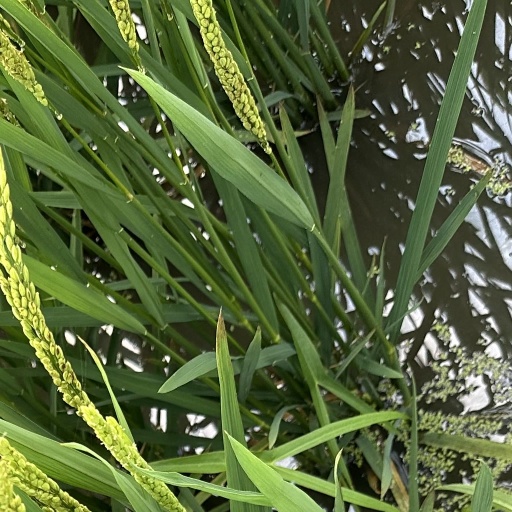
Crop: rice